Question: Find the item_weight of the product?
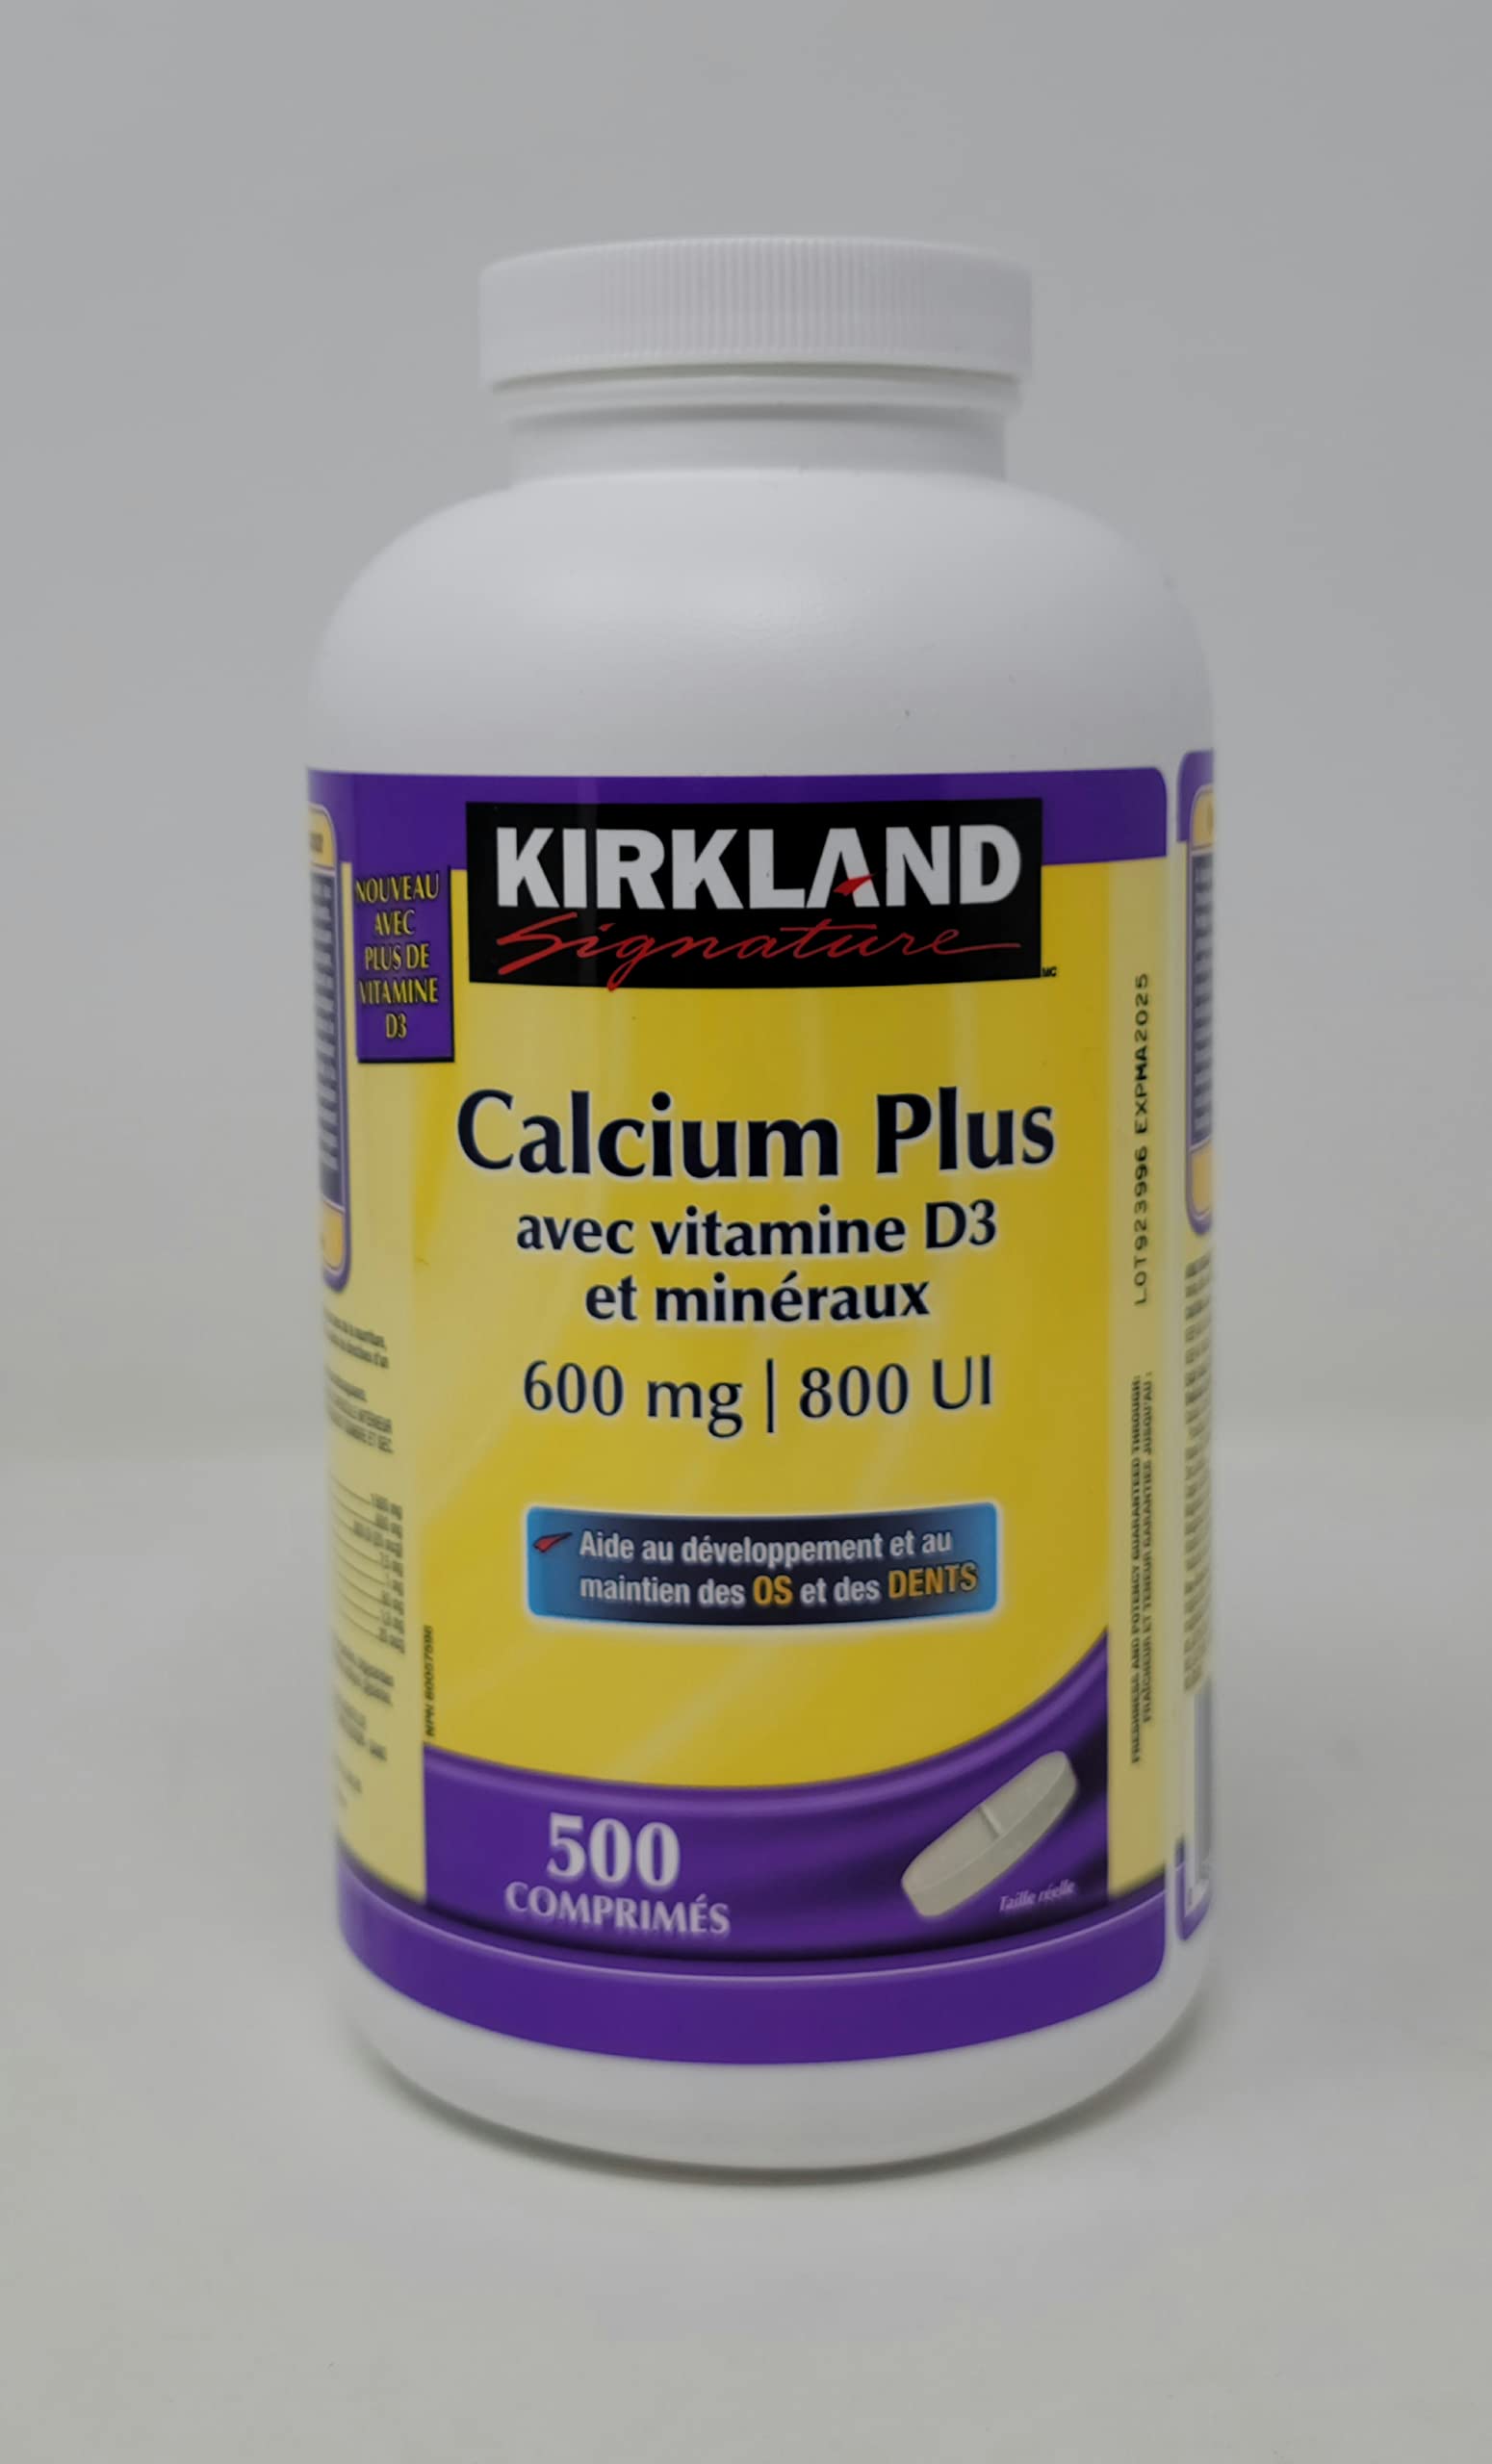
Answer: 600.0 milligram